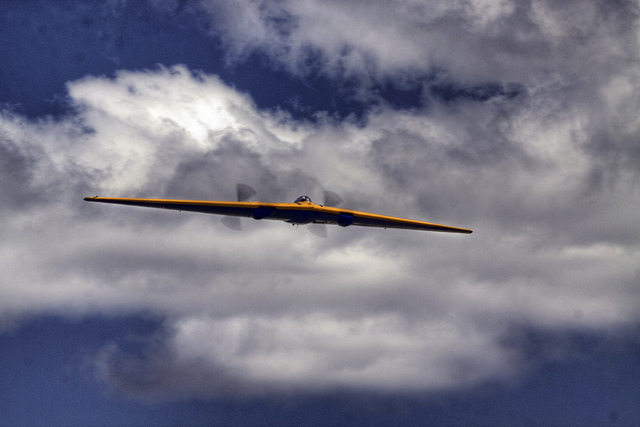
An aircraft if flying through the cloudy sky.